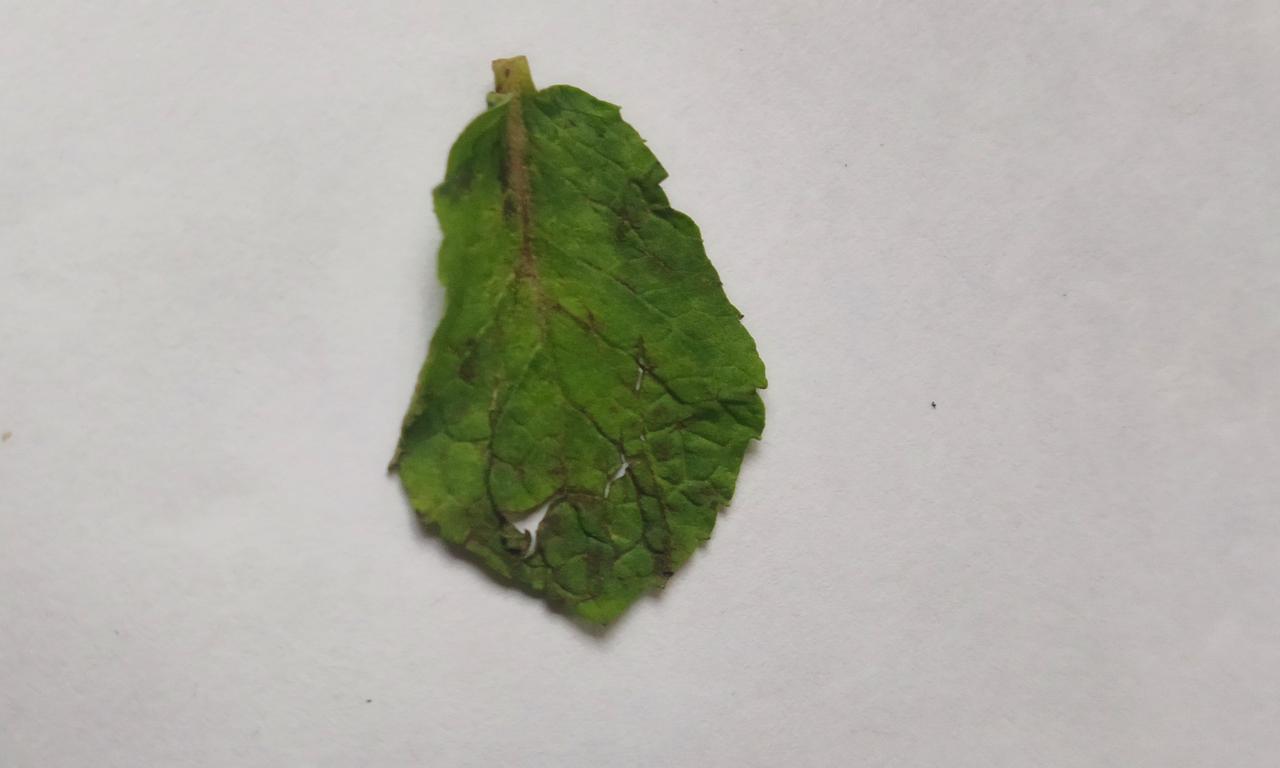
Label: Spoiled